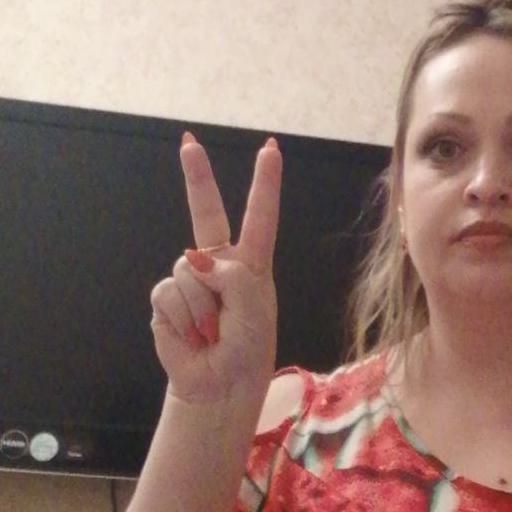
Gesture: peace